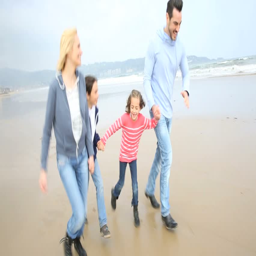
family running on a sandy beach